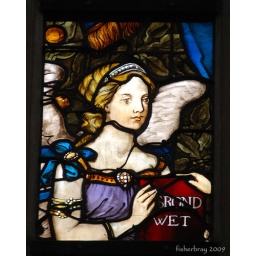
Detail from a stained glass window inside the Nieuwe Kerk in the center of Amsterdam, The Netherlands